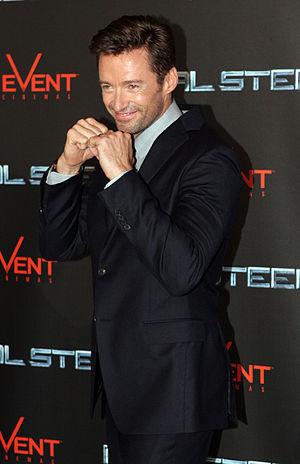
Hugh Jackman est un acteur et chanteur australien, né le 12 octobre 1968 à Sydney.